Sir Charles Trevelyan, 3rd Baronet

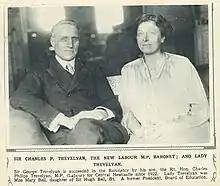
In 1928 he succeeded his father as third Baronet – Sir Charles and Mary Lady Trevelyan

In early 1939, following Stafford Cripps and with Aneurin Bevan among others, Trevelyan was briefly expelled from the Labour Party for persisting with support for a "popular front" (involving co-operation with the Liberal Party and Communist Party) against the National Government.